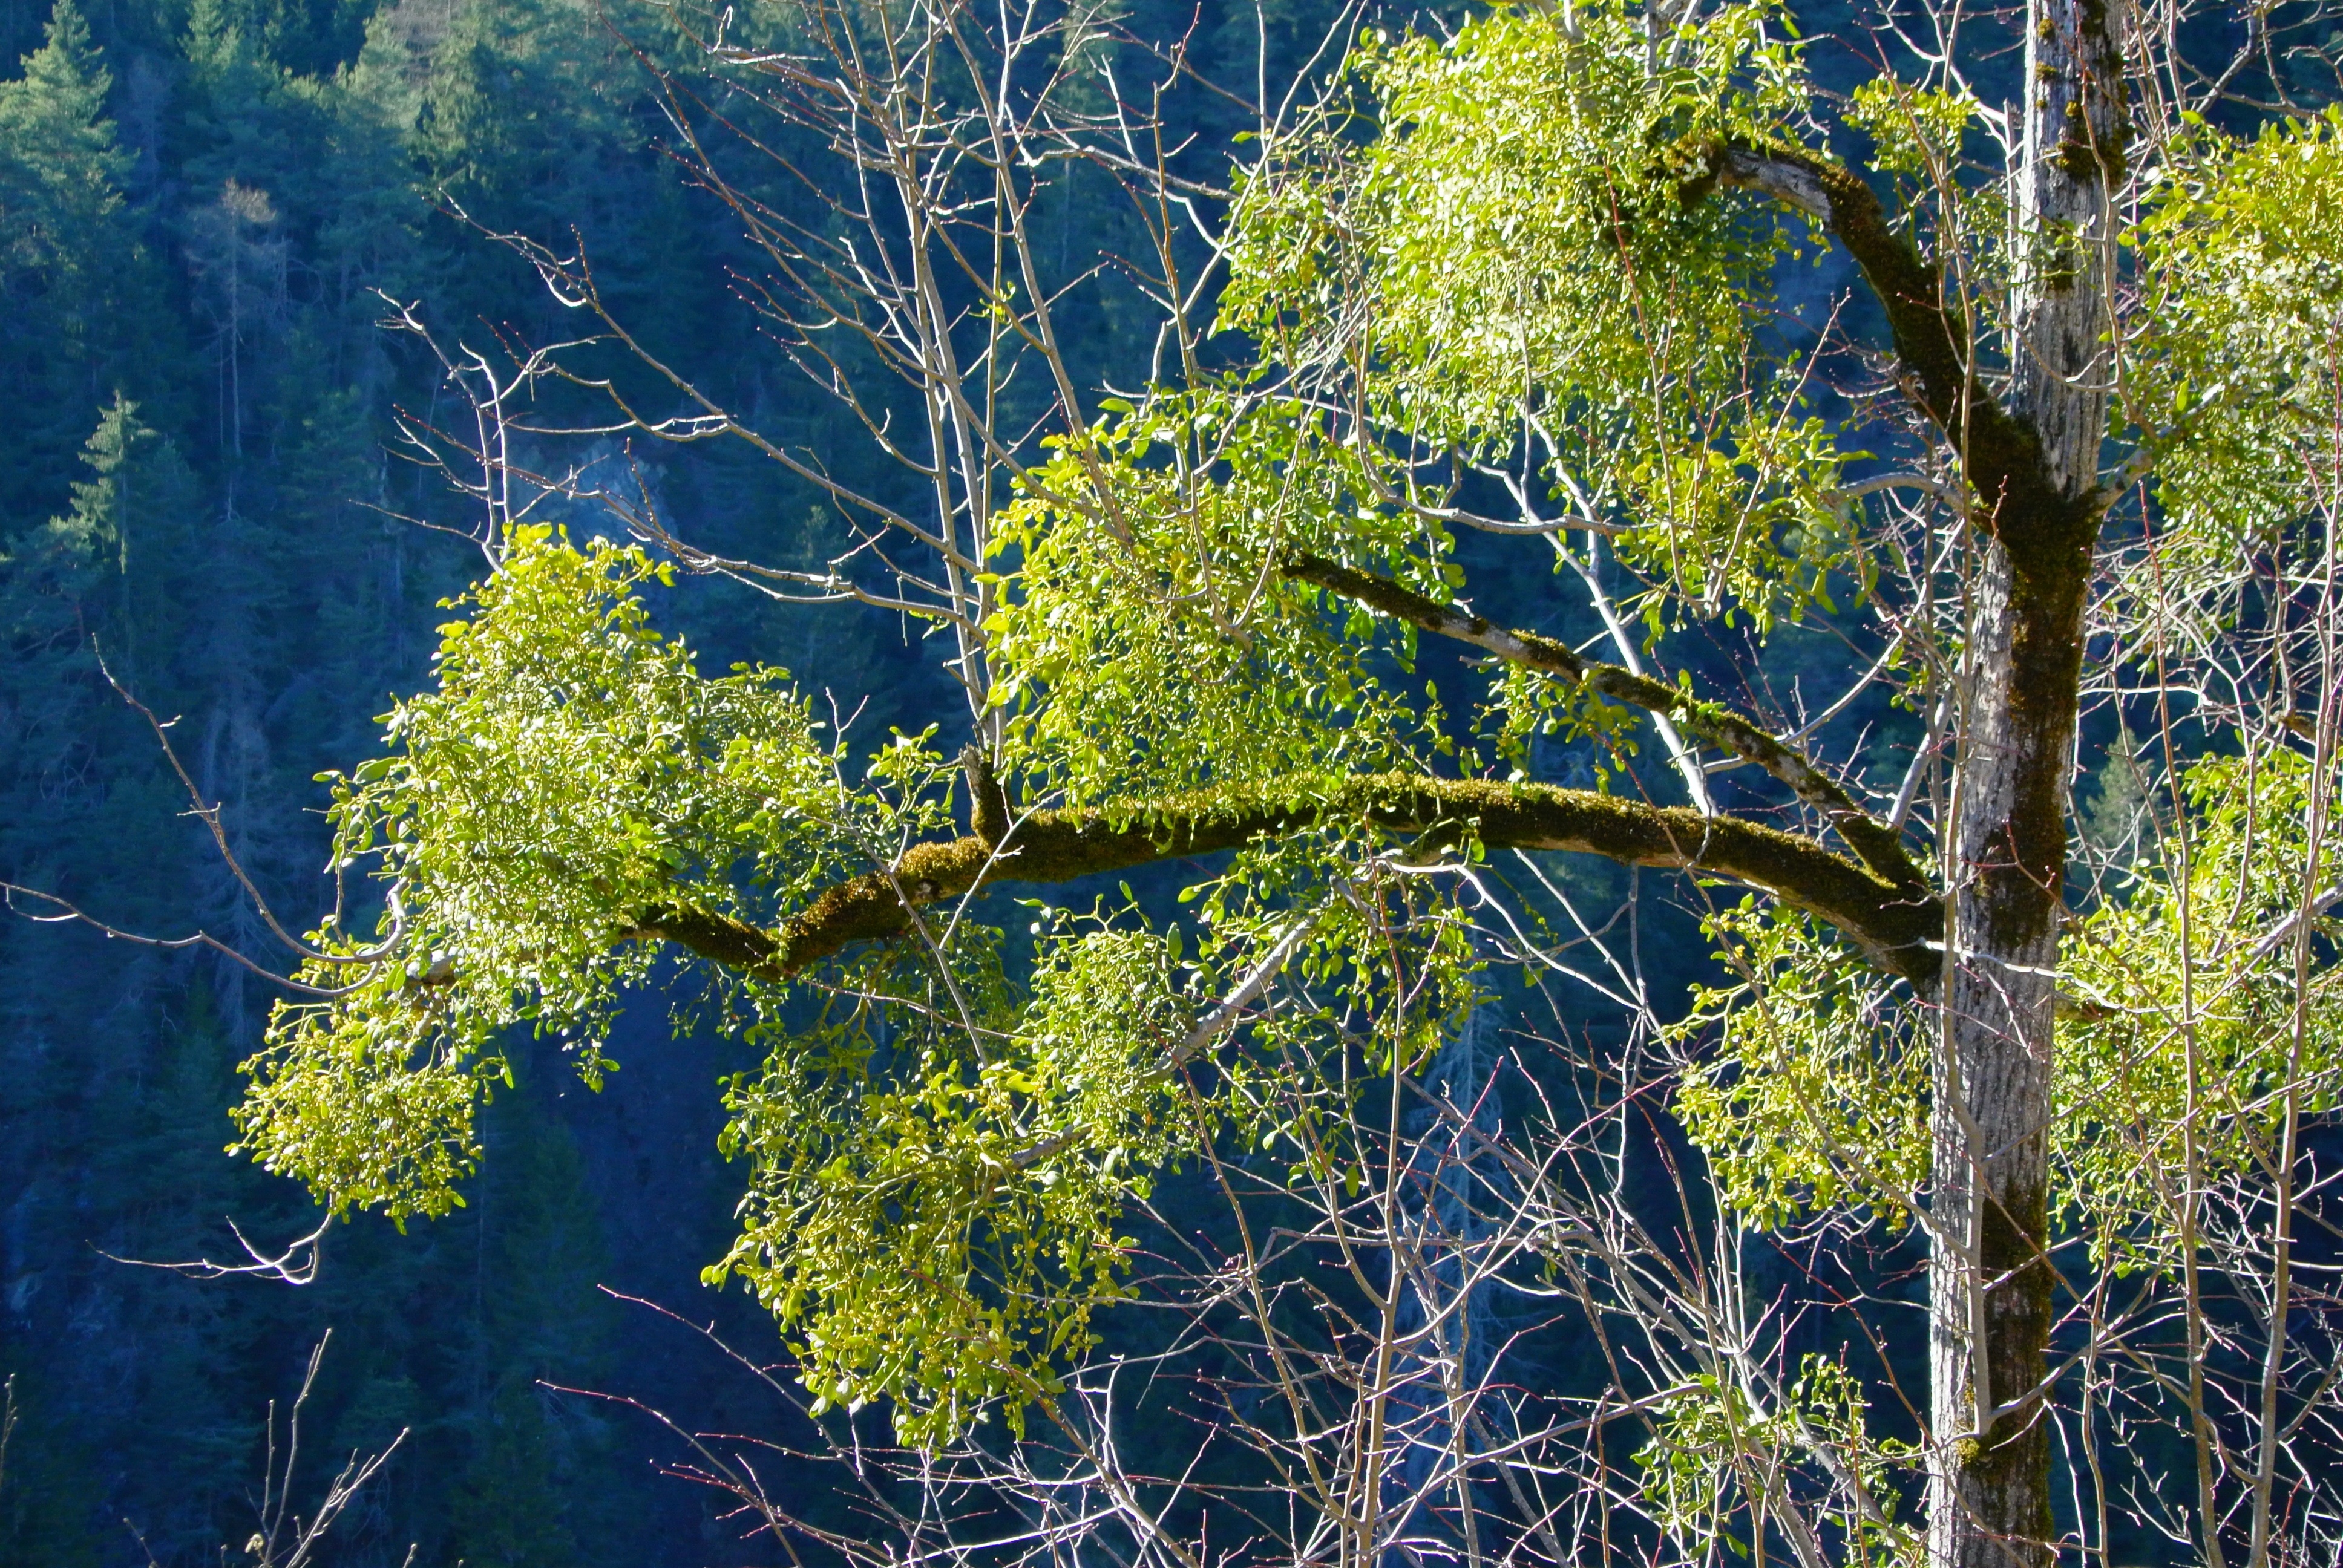
tree, nature, forest, branch, plant, sunlight, leaf, flower, spring, green, birch, autumn, botany, flora, season, shrub, deciduous, woodland, habitat, ecosystem, mistletoe, biome, natural environment, woody plant, land plant, forest in the pitztal valley